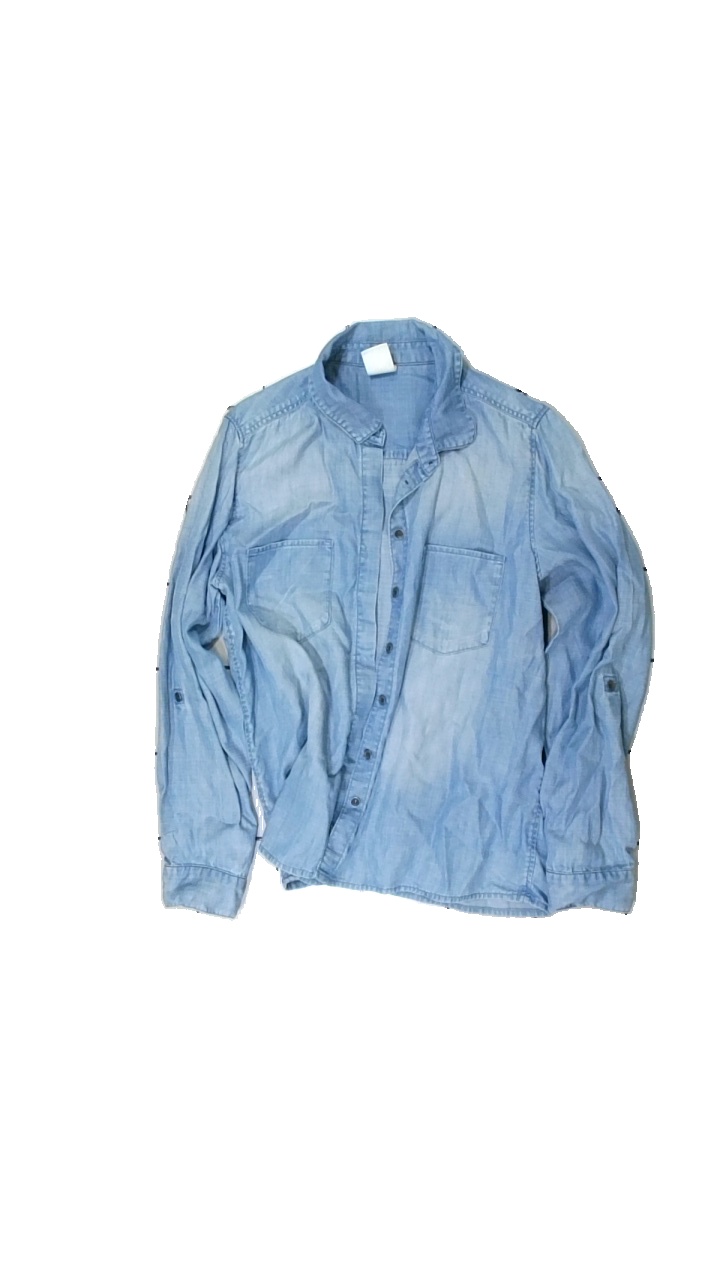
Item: Shirt (Ladies)
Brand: &denim
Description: blå jeans skjorta
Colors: Blue
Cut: Regular
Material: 100% viscose
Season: All
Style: Denim
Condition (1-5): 5
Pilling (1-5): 5
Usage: Reuse
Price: <50